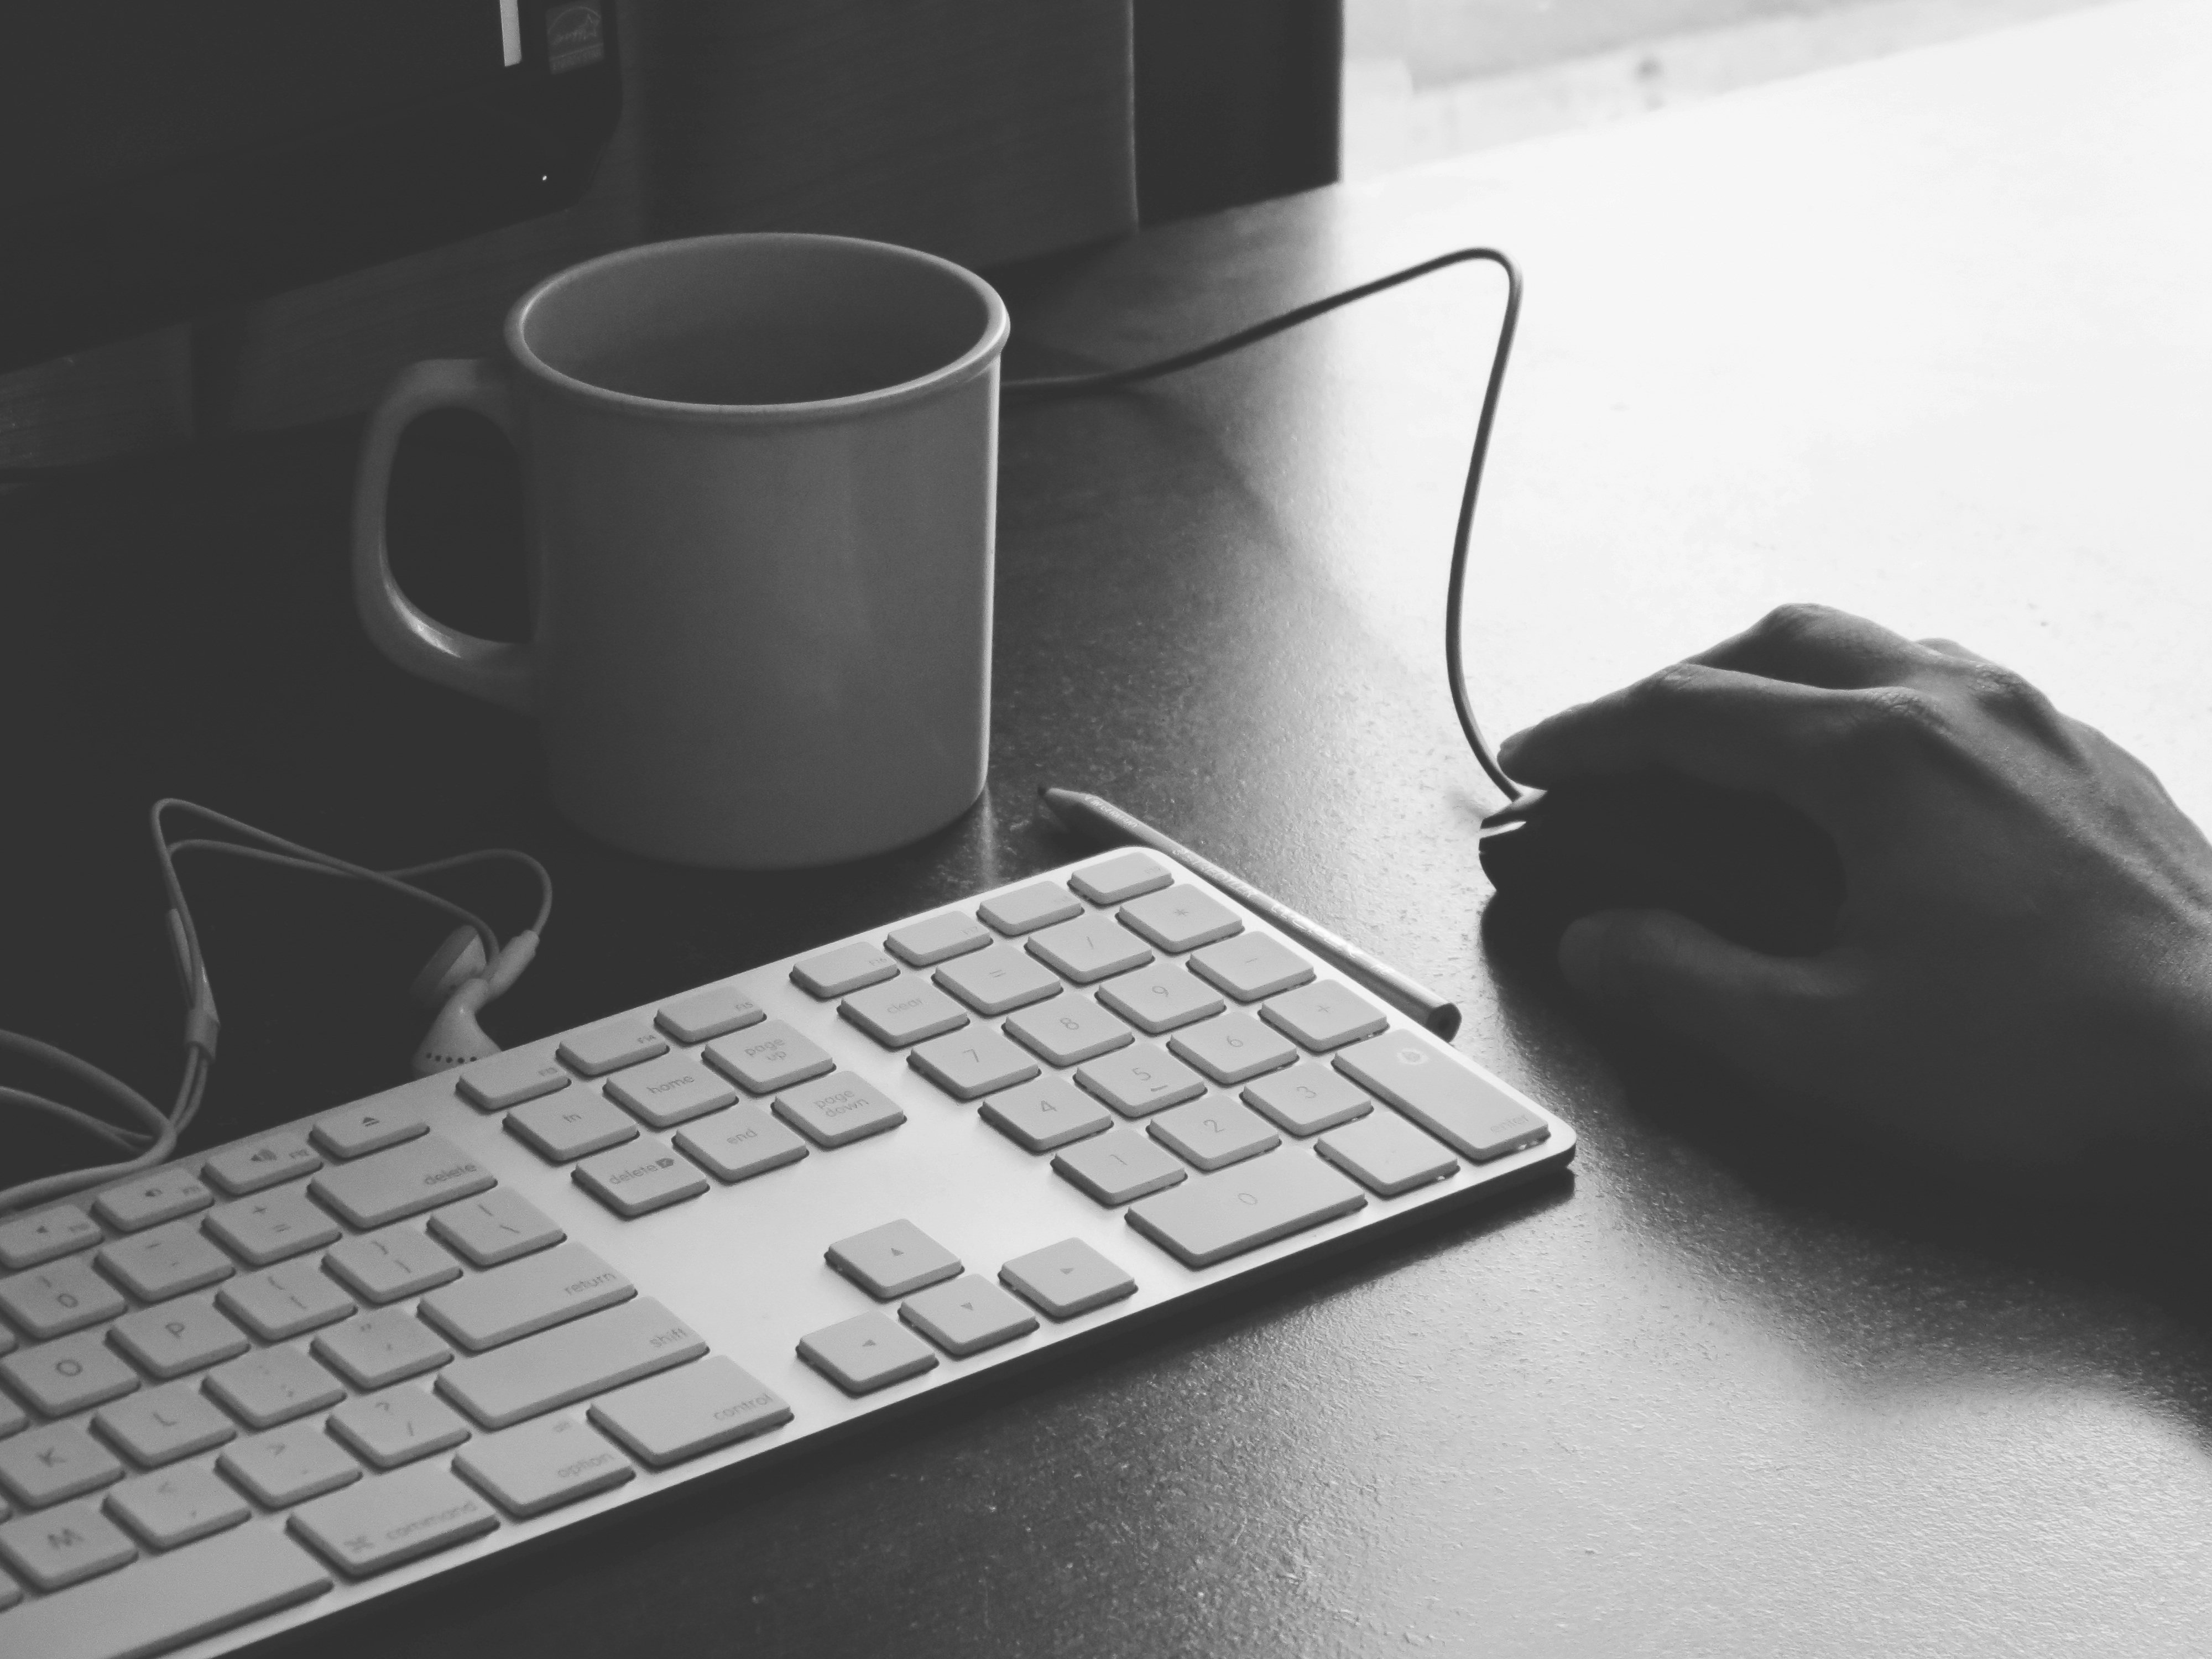
computer, mac, writing, work, hand, typing, pencil, coffee, black and white, keyboard, technology, mouse, cup, internet, office, business, black, monochrome, mug, blogging, home office, coffee mug, earbuds, blogger, job, click, computer keyboard, monochrome photography